China Beach, San Francisco

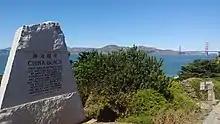

A marker on the trailhead leading down to the beach reads "CHINA BEACH Since gold rush times, this cove was used as a campsite by many of the Chinese fishermen who worked in and around San Francisco Bay. Their efforts to supply the needs of a young city helped establish one of the area's most important industries and traditions. Gift of Henry & Diana Chung Family 1981."